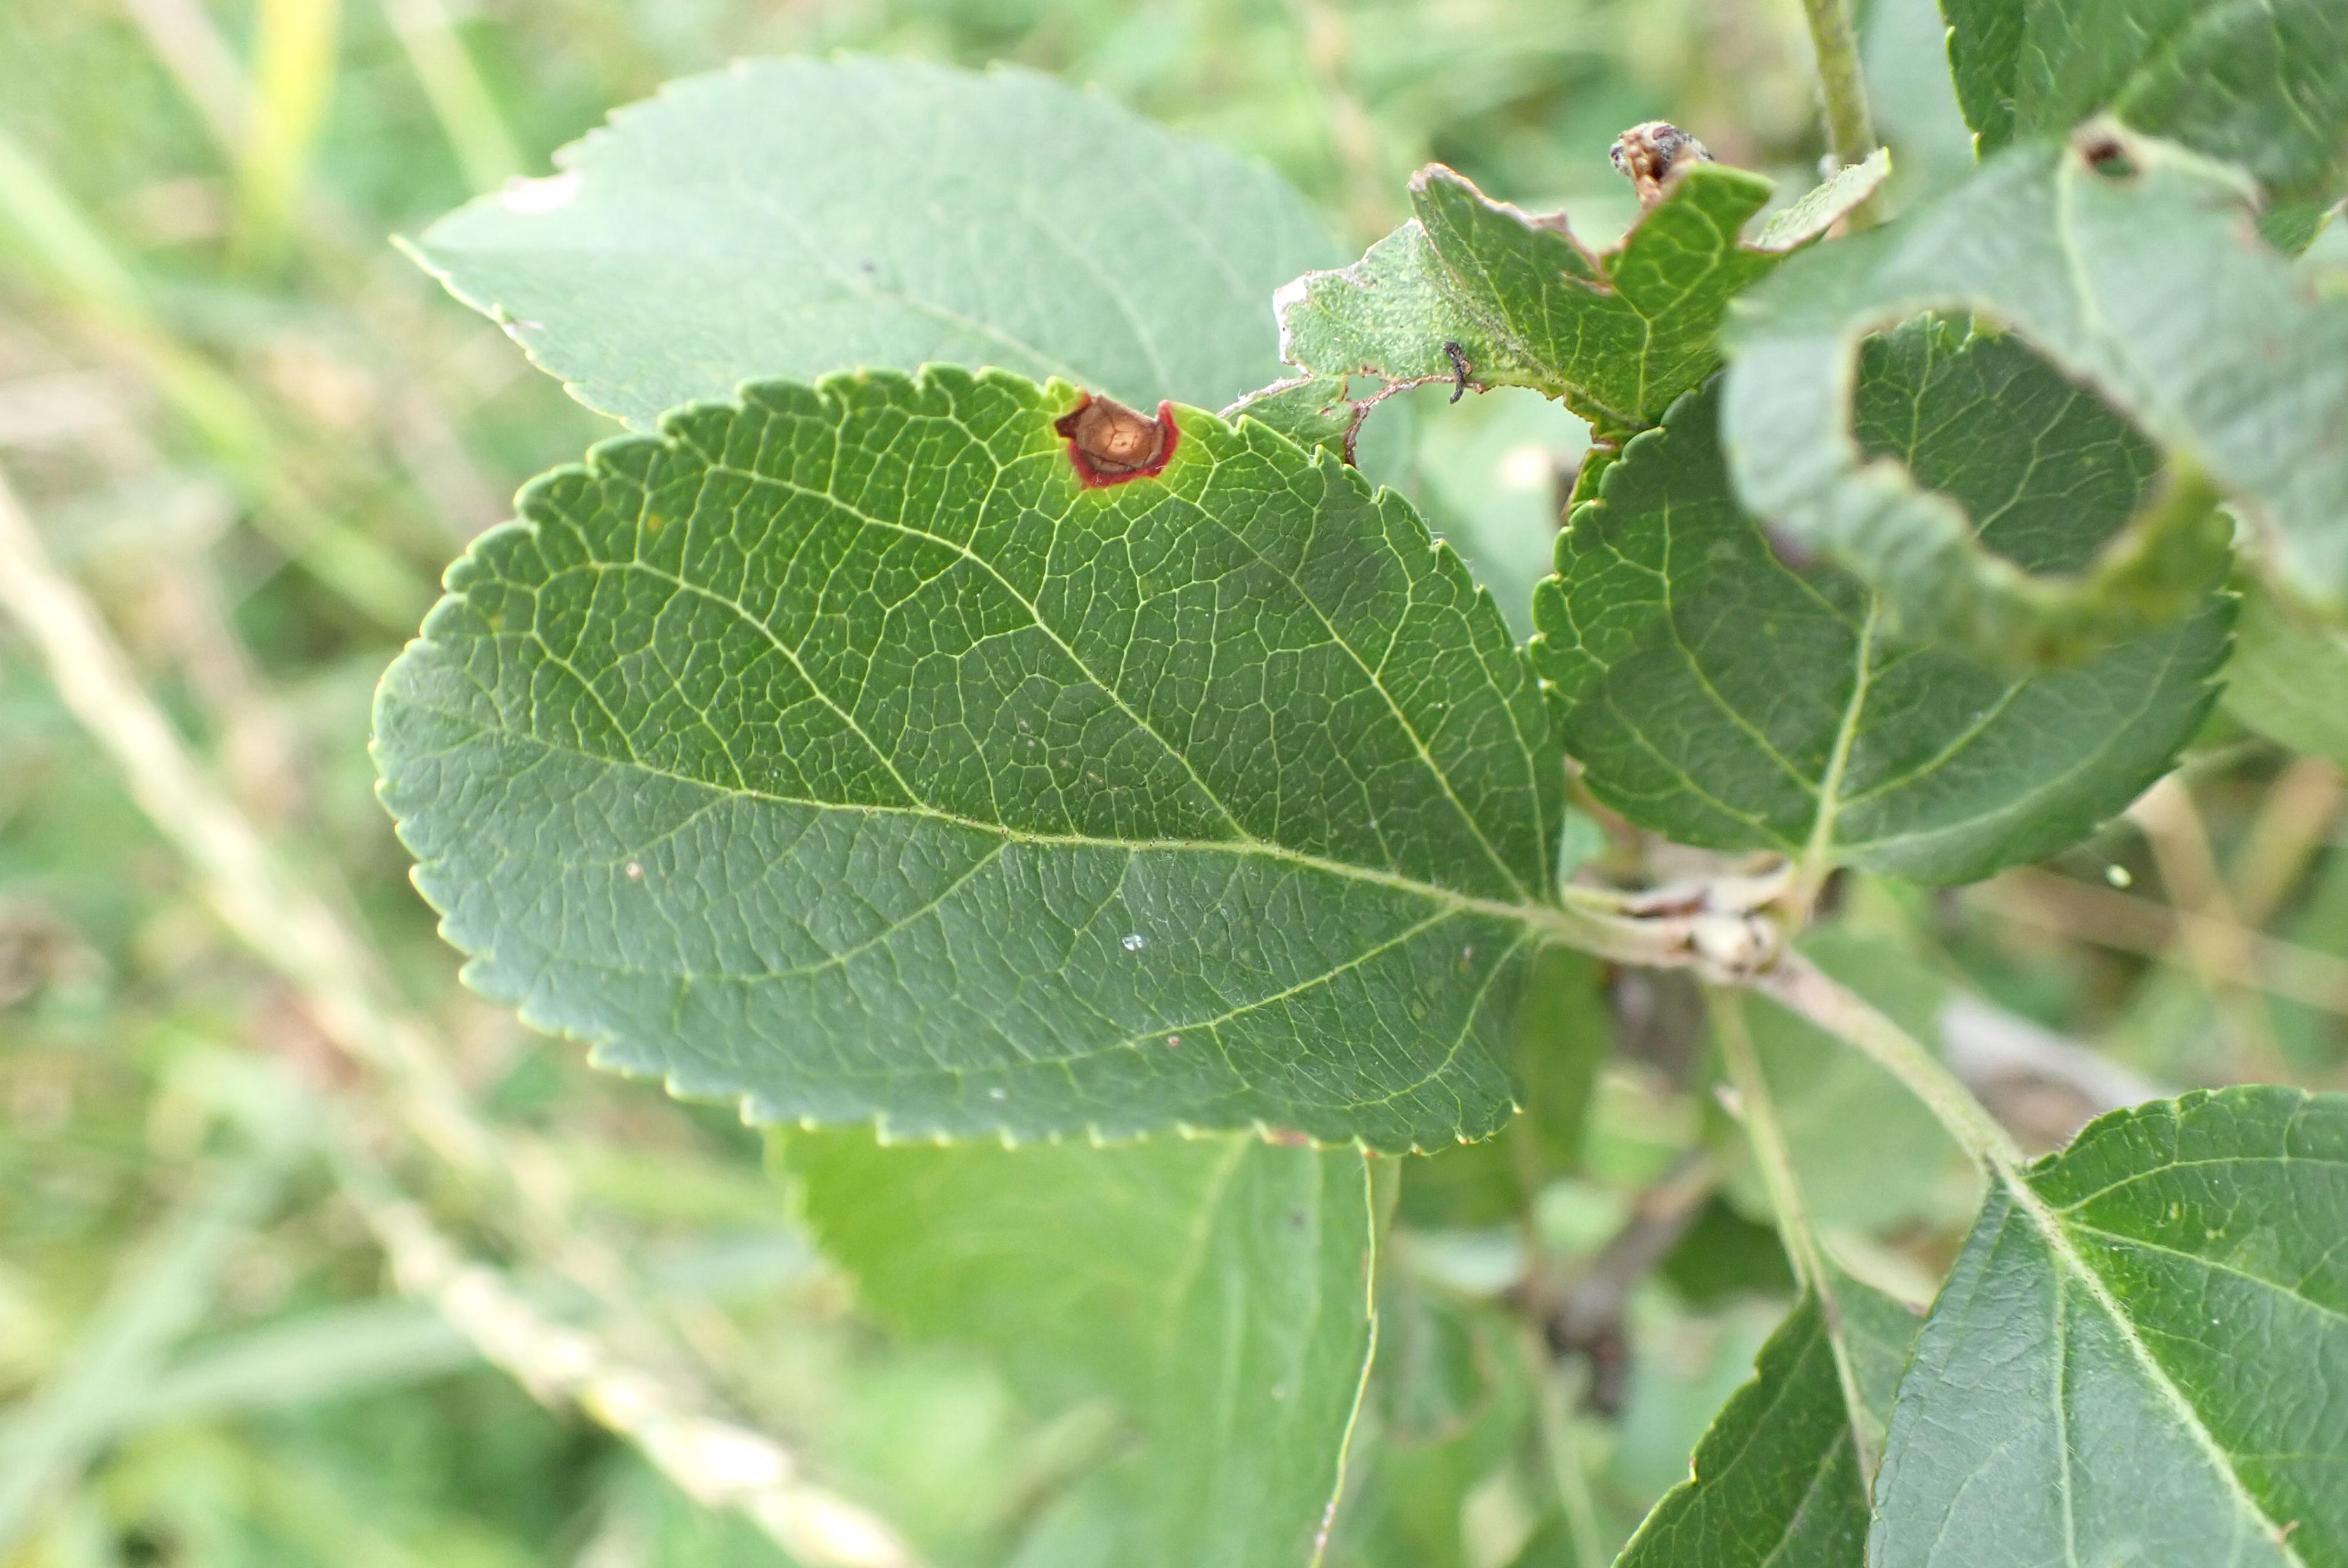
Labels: frog_eye_leaf_spot